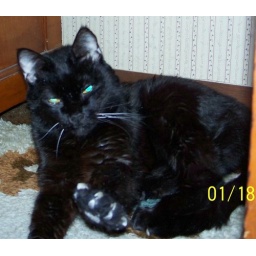
Our new cat on her 2nd morning with us. She sits in the desk knee hole when I'm on the computer